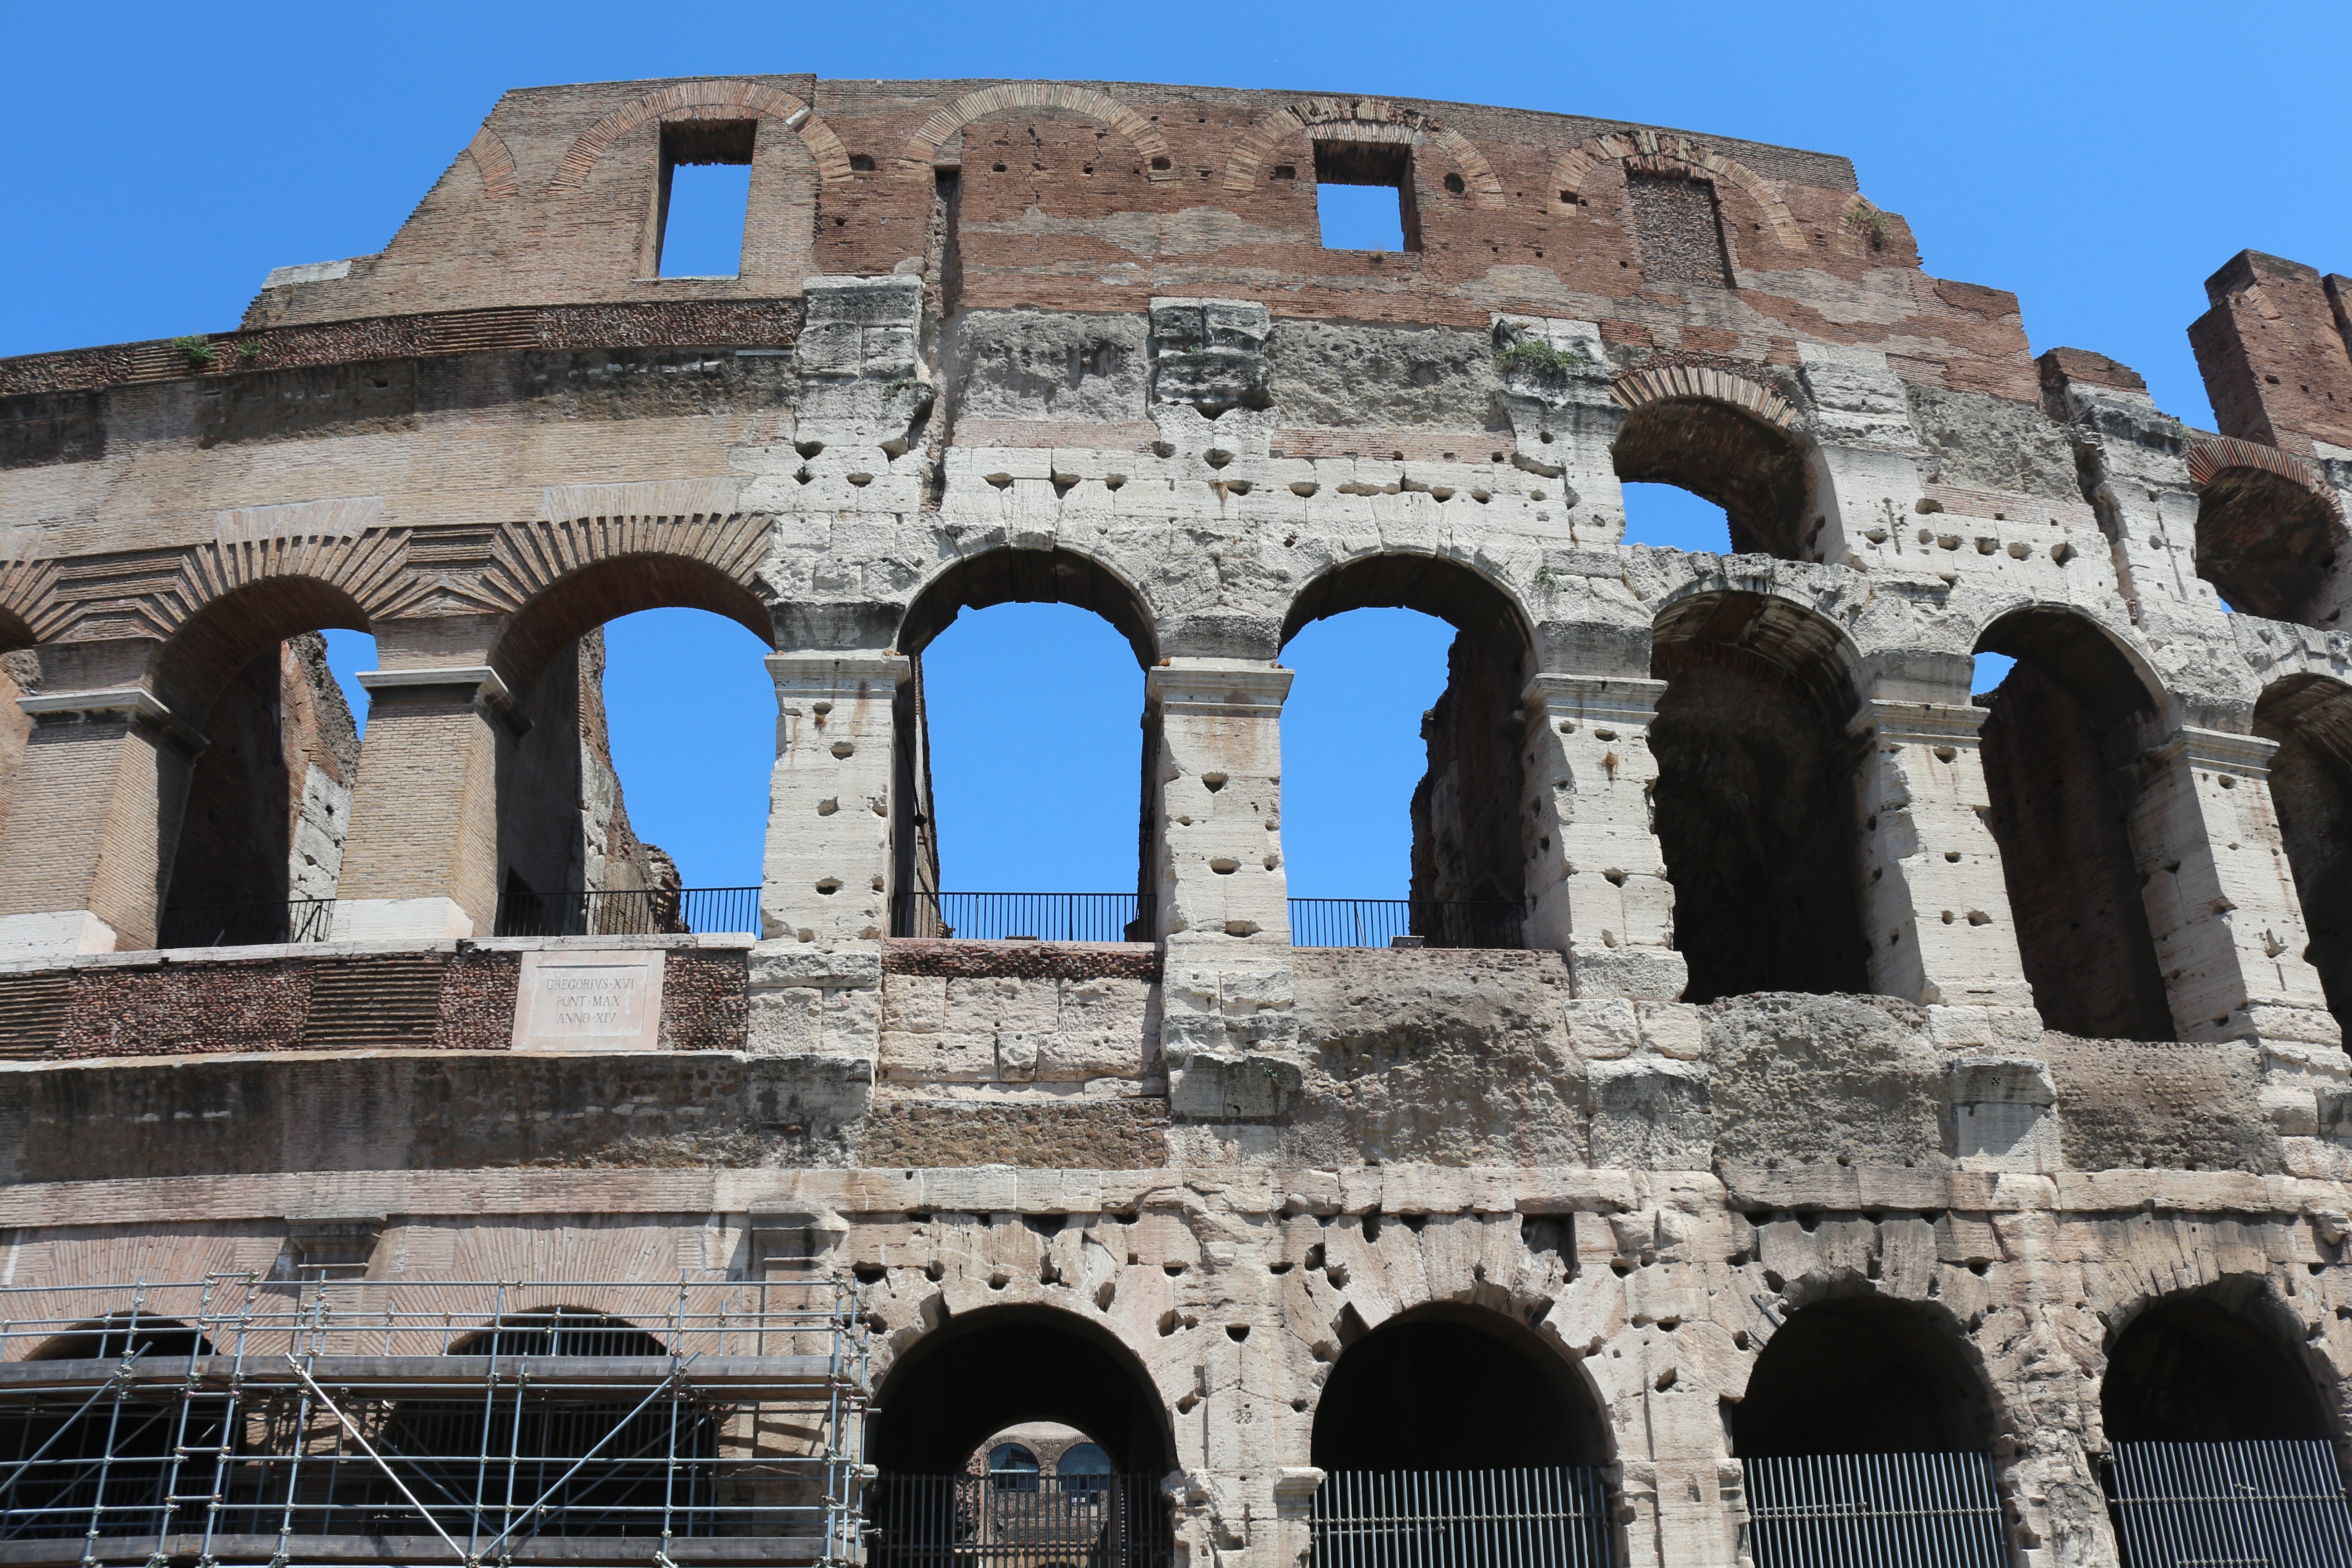
architecture, sky, building, old, city, stone, monument, travel, europe, arch, ancient, landmark, italy, facade, blue, historic, fortification, ruin, tourism, stadium, colosseum, capital, empire, arena, rome, amphitheatre, temple, ruins, archeology, roman, culture, history, european, famous, historical, italian, amphitheater, gladiator, ancient rome, aqueduct, coliseum, unesco world heritage site, historic site, ancient history, human settlement, ancient roman architecture